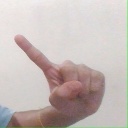
अक्षर: ए